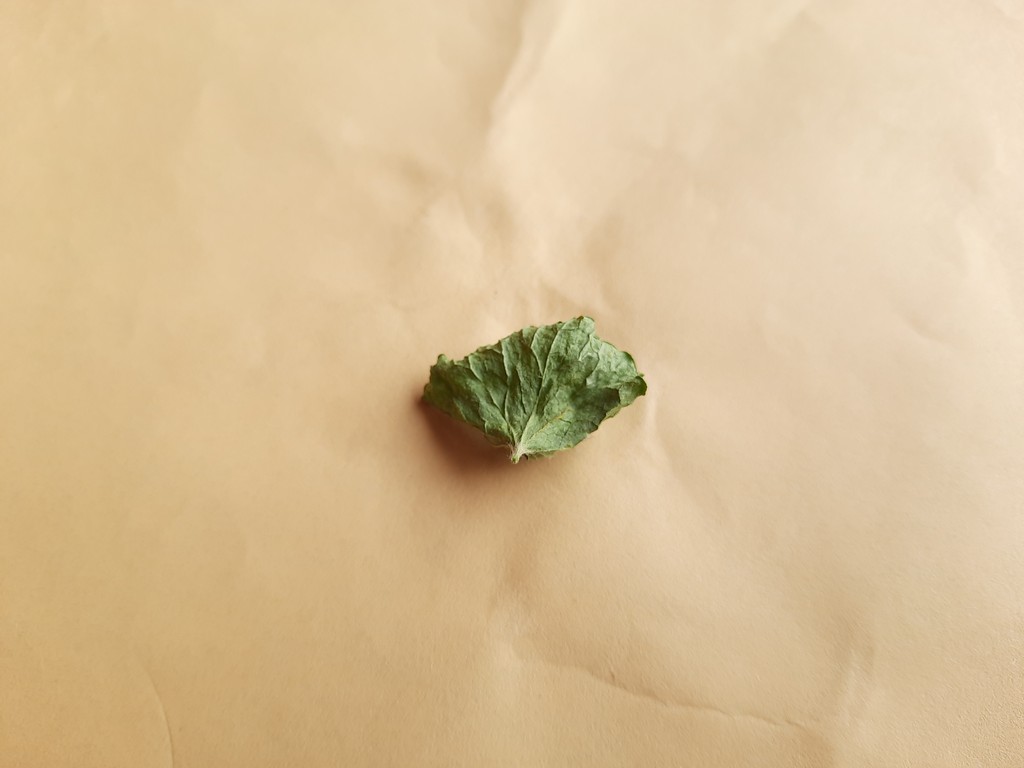
Label: Dried